Crissier

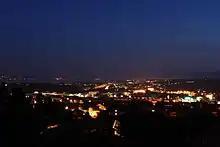
Crissier at night

Crissier has a population of . , 42.9% of the population are resident foreign nationals. Over the last 10 years (1999–2009) the population has changed at a rate of 13%. It has changed at a rate of 4.8% due to migration and at a rate of 9.4% due to births and deaths.